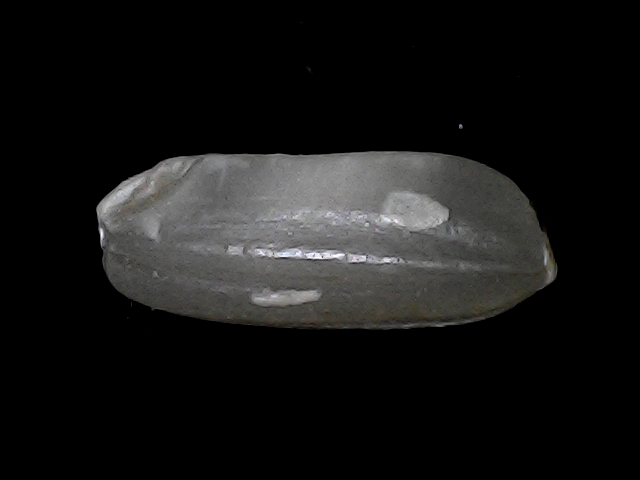
Rice variety: BRRI74